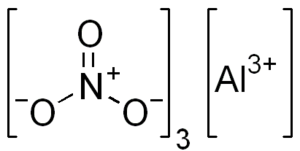
Le nitrate d'aluminium est un sel de aluminium et de l'acide nitrique, qui existe normalement sous la forme d'un hydrate cristallin, le plus couramment sous la forme de nitrate d'aluminium nonahydrate, Al(NO₃)₃·9H₂O.